Temperance movement

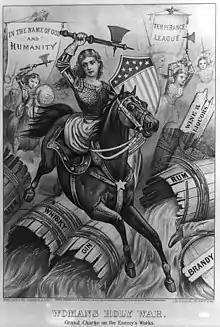
"Woman's Holy War. Grand Charge on the Enemy's Works". An allegorical 1874 political cartoon print, which shows temperance campaigners as virtuous armoured women warriors, wielding axes to destroy barrels of Beer, Whisky, Gin, Rum, Brandy, Wine and Liquors, under the banners of "In the name of God and humanity" and the "Temperance League".

The temperance movement started to wane in the 1930s, with prohibition being criticised as creating unhealthy drinking habits, encouraging criminals and discouraging economic activity. Prohibition would not last long: The legislative tide largely moved away from prohibition when the Twenty-first Amendment to the Constitution was ratified on December 5, 1933, repealing nationwide prohibition. The gradual relaxation of licensing laws went on throughout the 20th century, with Mississippi being the last state to end prohibition in 1966. In Australia, early hotel closing times were reverted in the 1950s and 1960s.